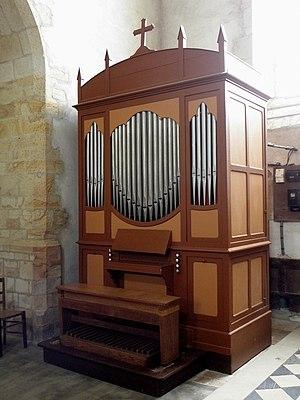
Orgue de l'église Saint-Martin-de-Tours d'Amanlis (35).
L'église Saint-Martin-de-Tours est une église située à Amanlis, en France.